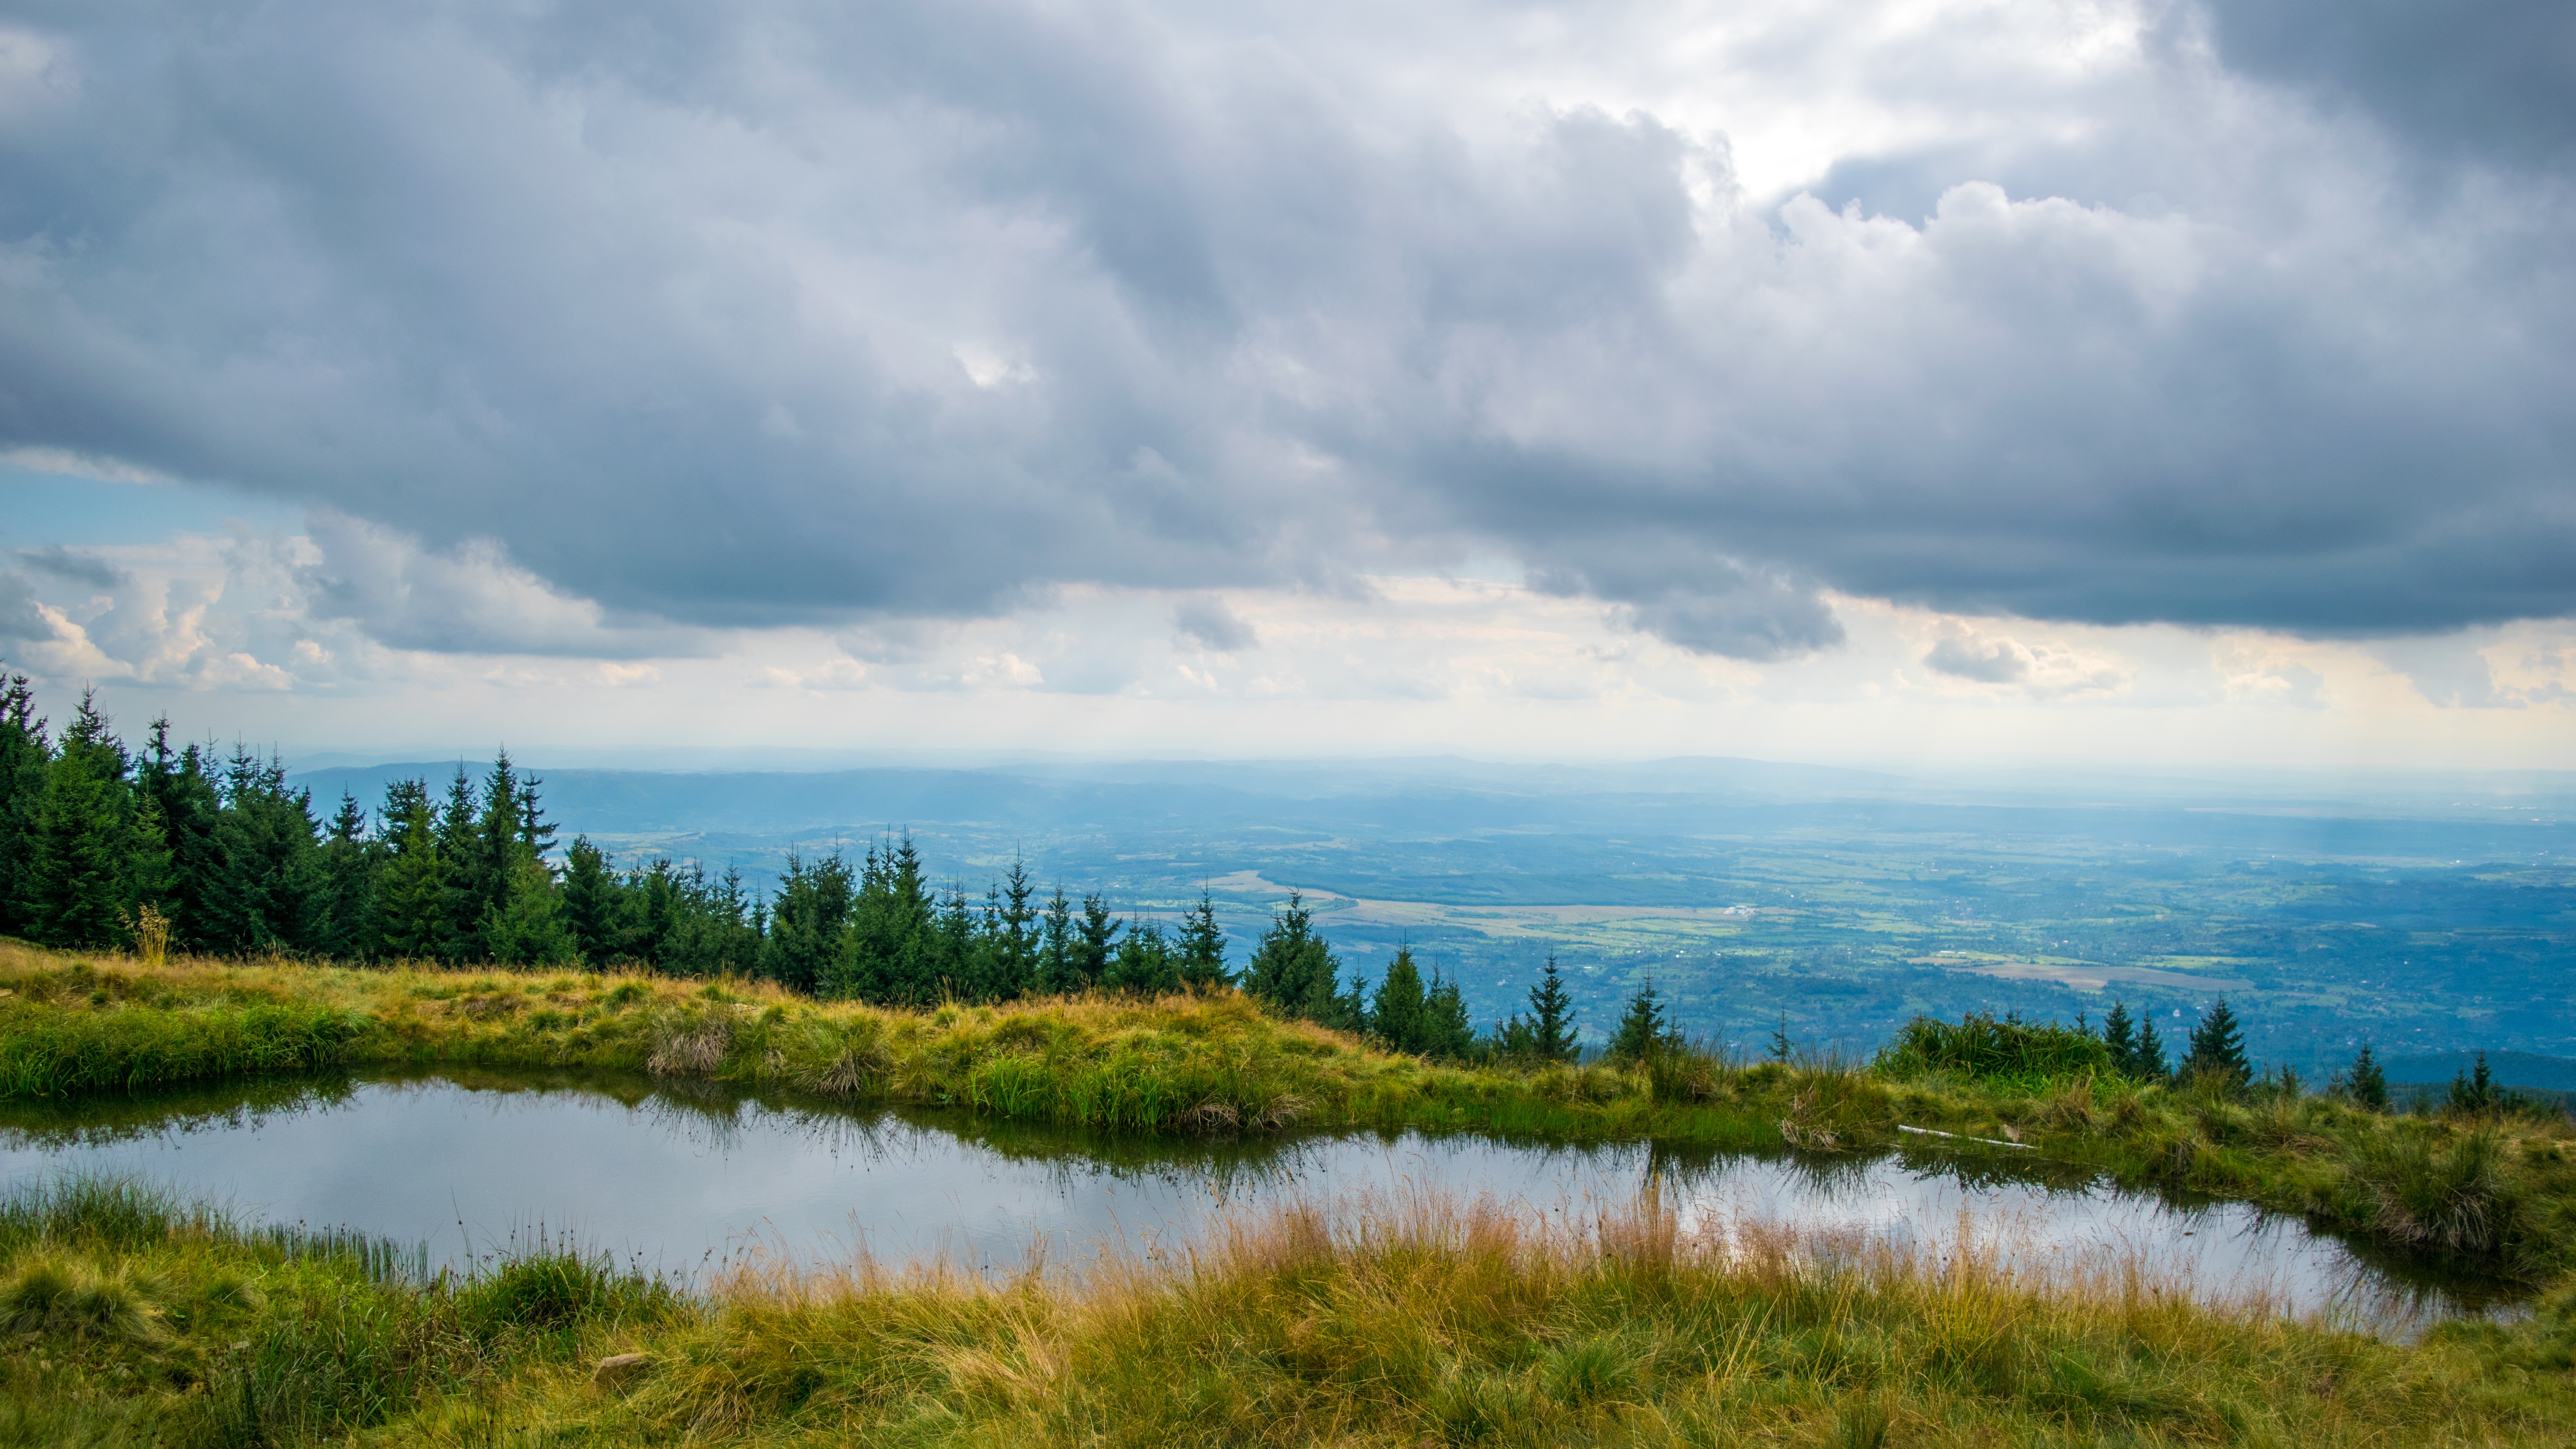
landscape, tree, nature, grass, horizon, marsh, wilderness, mountain, cloud, sky, meadow, prairie, hill, lake, reflection, weather, reservoir, grassland, wetland, bog, plateau, habitat, loch, ecosystem, rural area, meteorological phenomenon, natural environment, geographical feature, atmospheric phenomenon